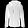
Label: Coat